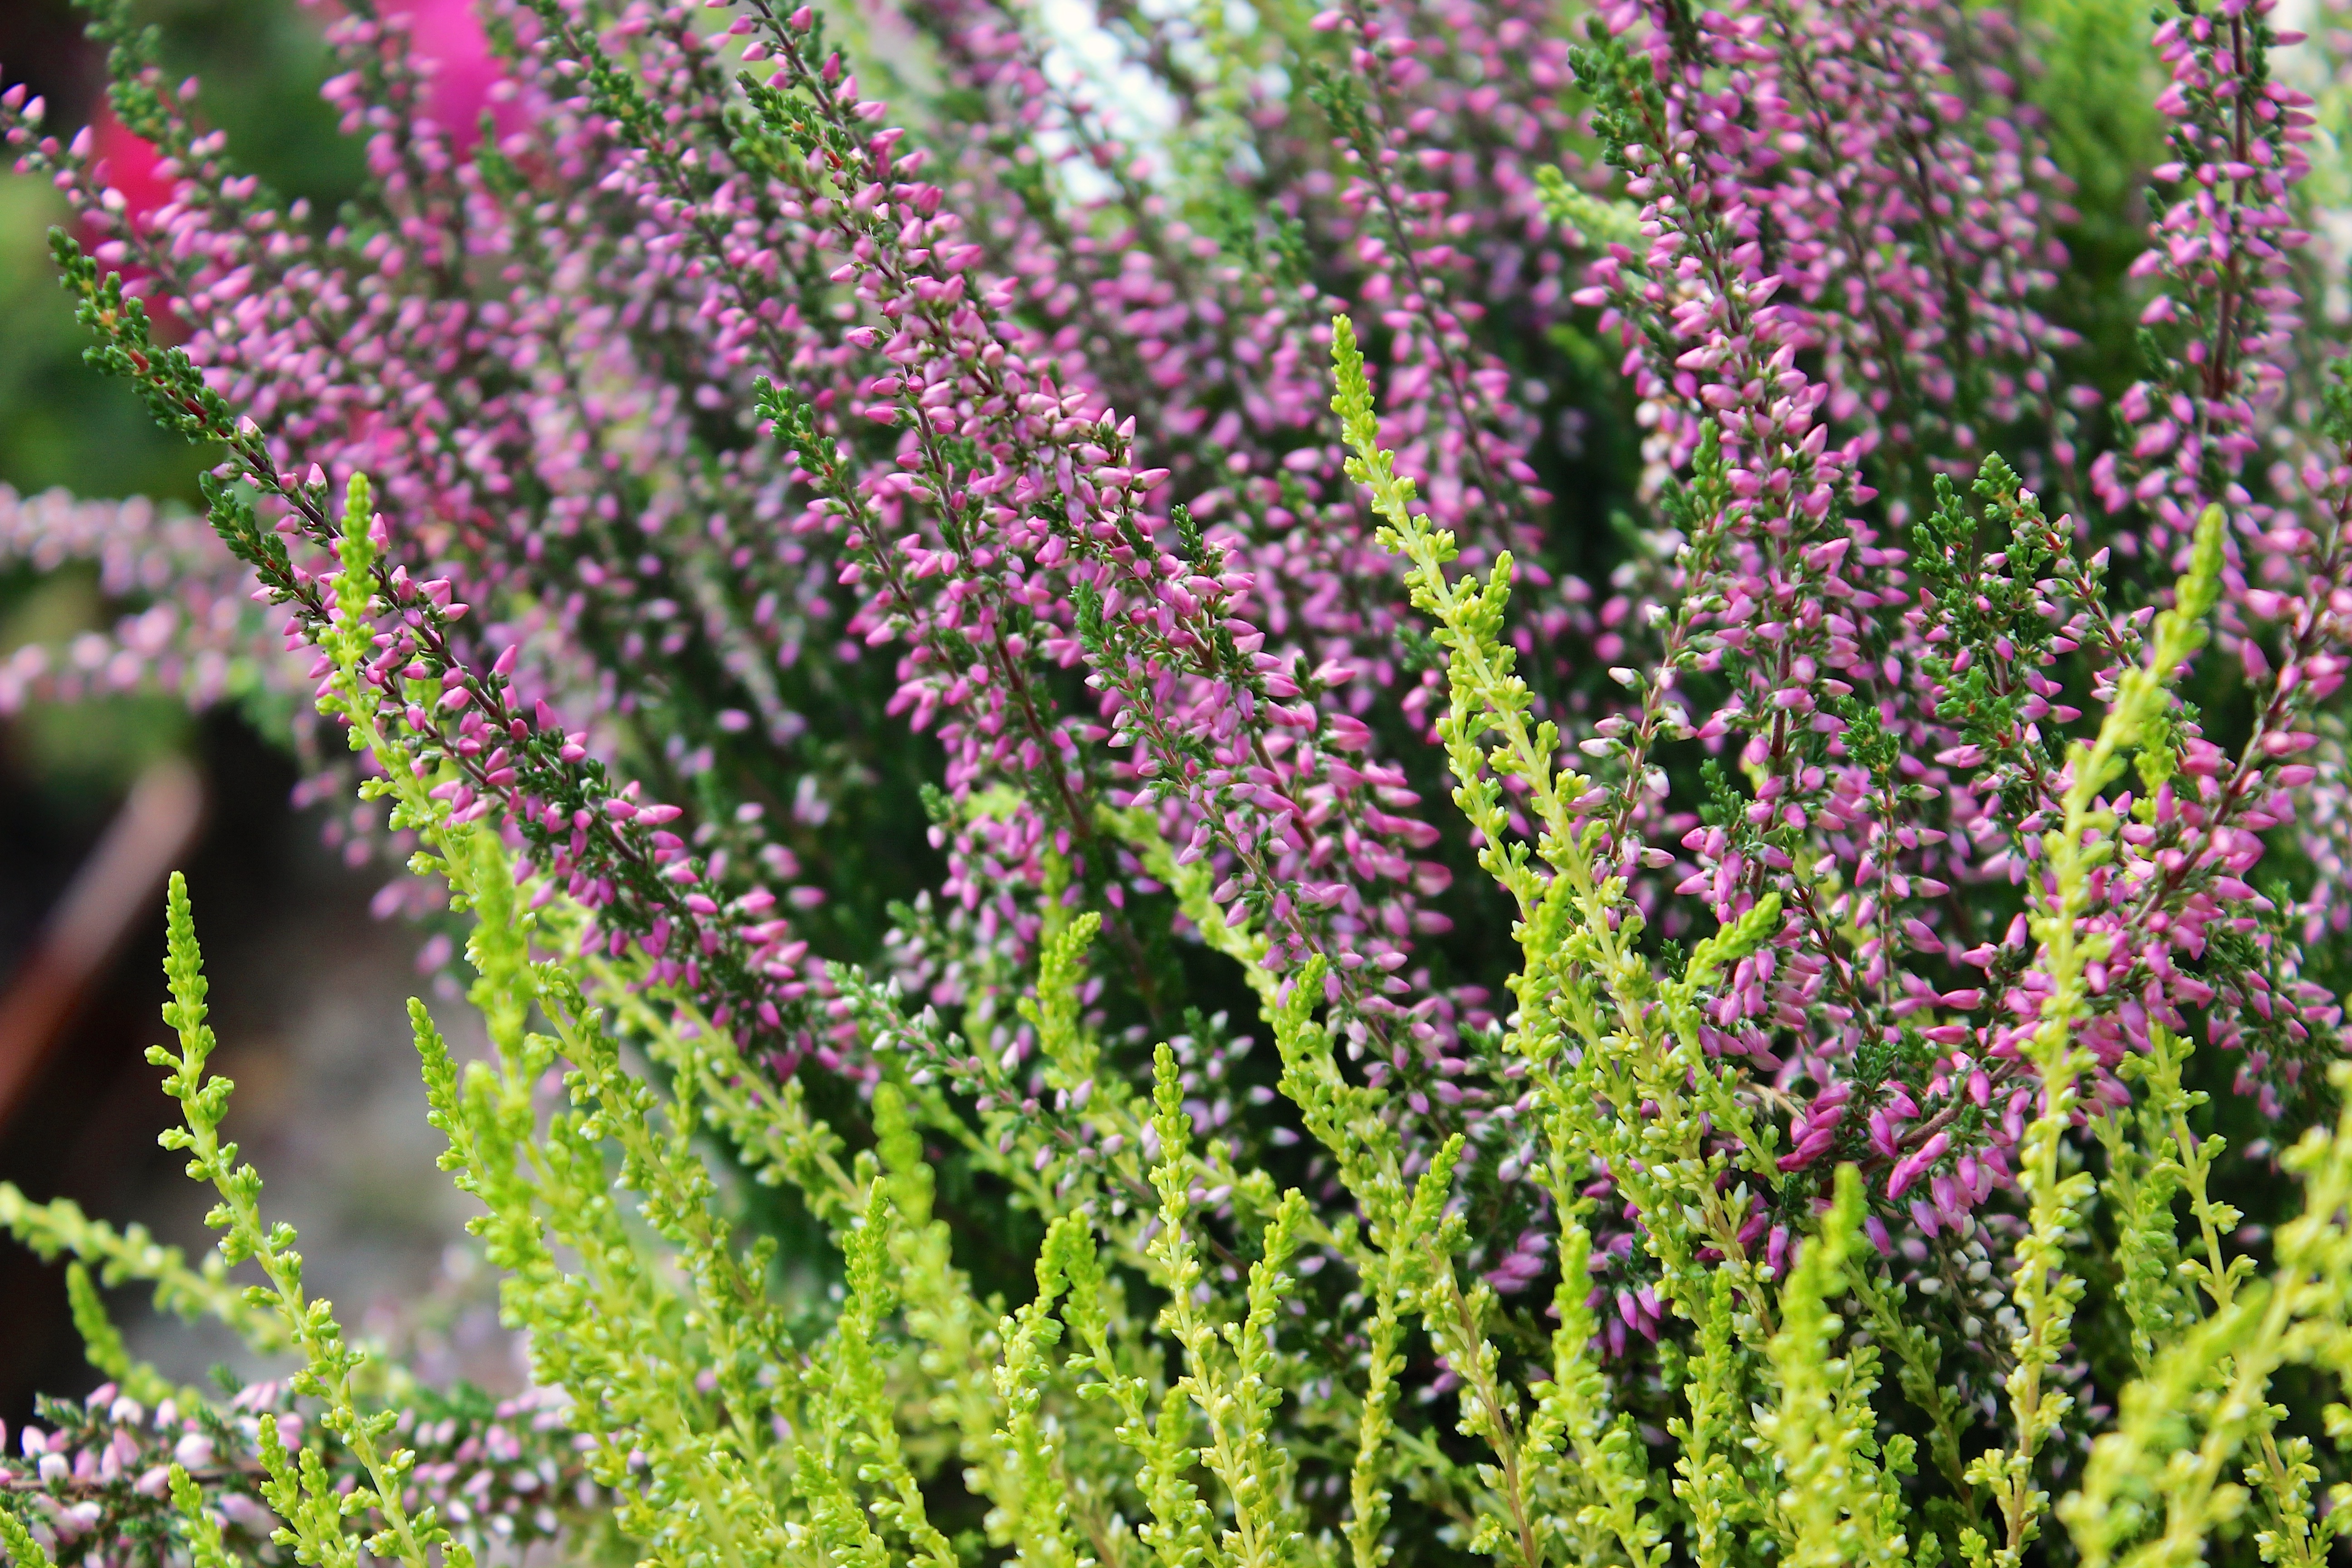
nature, blossom, plant, countryside, flower, purple, bloom, summer, floral, france, spring, green, herb, scenic, natural, garden, lavender, sage, shrub, violet, lavender field, provence, purple flower, scented, fragrance, summer flowers, herbal, field of flowers, flowering plant, lavender flower, common sage, annual plant, land plant, english lavender, breckland thyme, french lavender, hyssopus